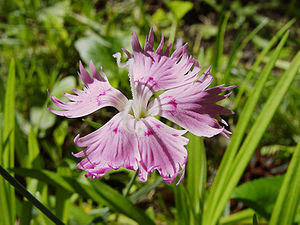
Nellike
Fjernellike
"Nellike er en stor slægt med over 300 arter, der er stauder med modsatte og voksdækkede blade. Blomsterne sidder endestillet på bladbærende stængler, og mange af dem dufter kraftigt. De er tvekønnede, 5-tallige og regelmæssige. De grønne til rødlige bægerblade er rørformet sammenvoksede. Kronbladene er almindeligvis indskårne eller opslidsede. Ofte findes der et ""skæg"", som en er svagere udviklet bikrone. Frugterne er stilkede kapsler, der åbner sig med fire klapper, og som indeholder 40-100 frø. Her beskrives kun de arter, som ses jævnligt i Danmark: